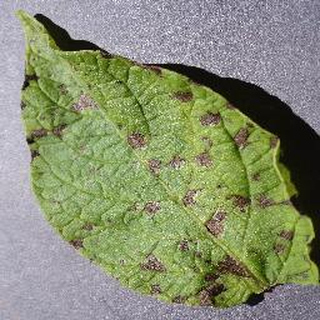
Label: potato_early_blight